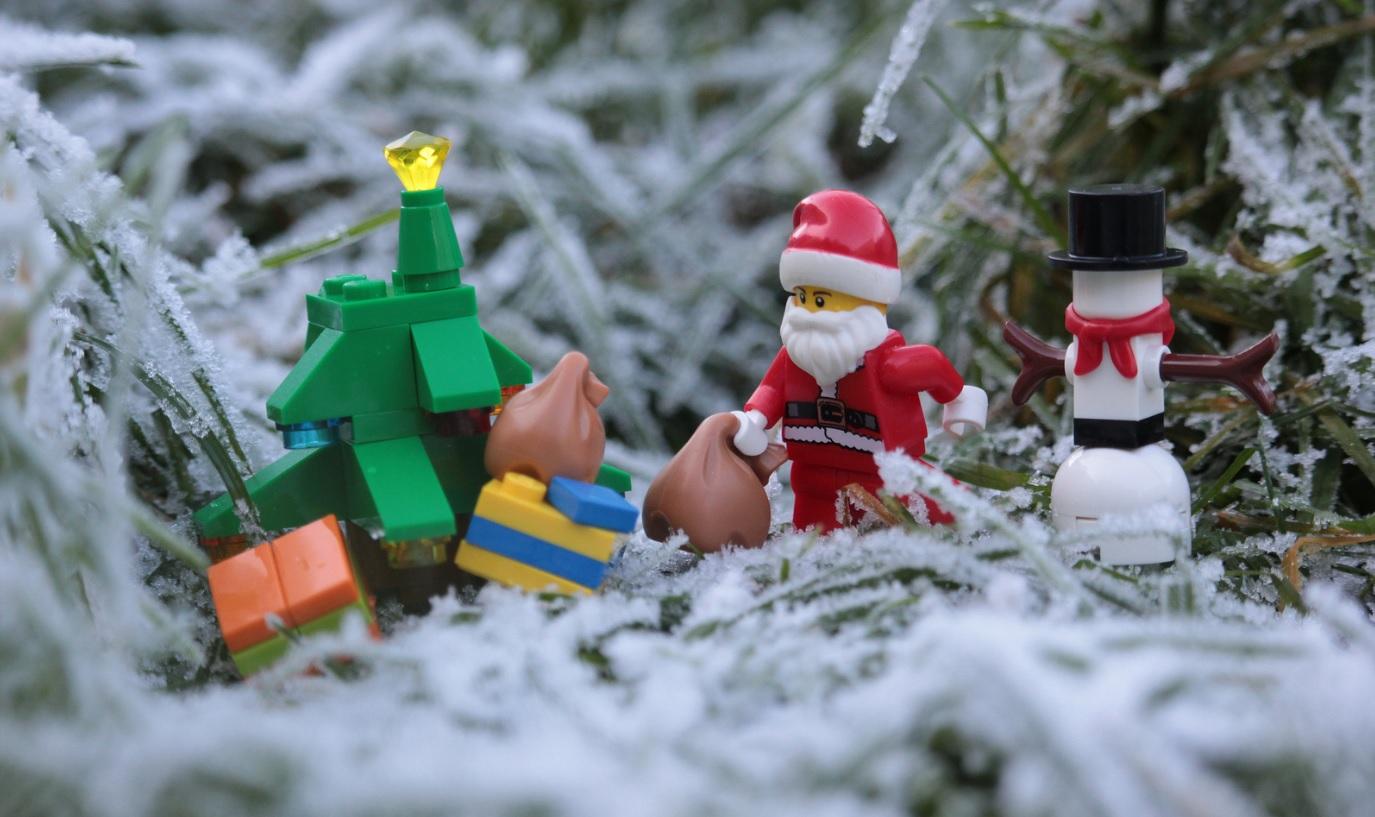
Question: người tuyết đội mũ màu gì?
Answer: đội mũ màu đen